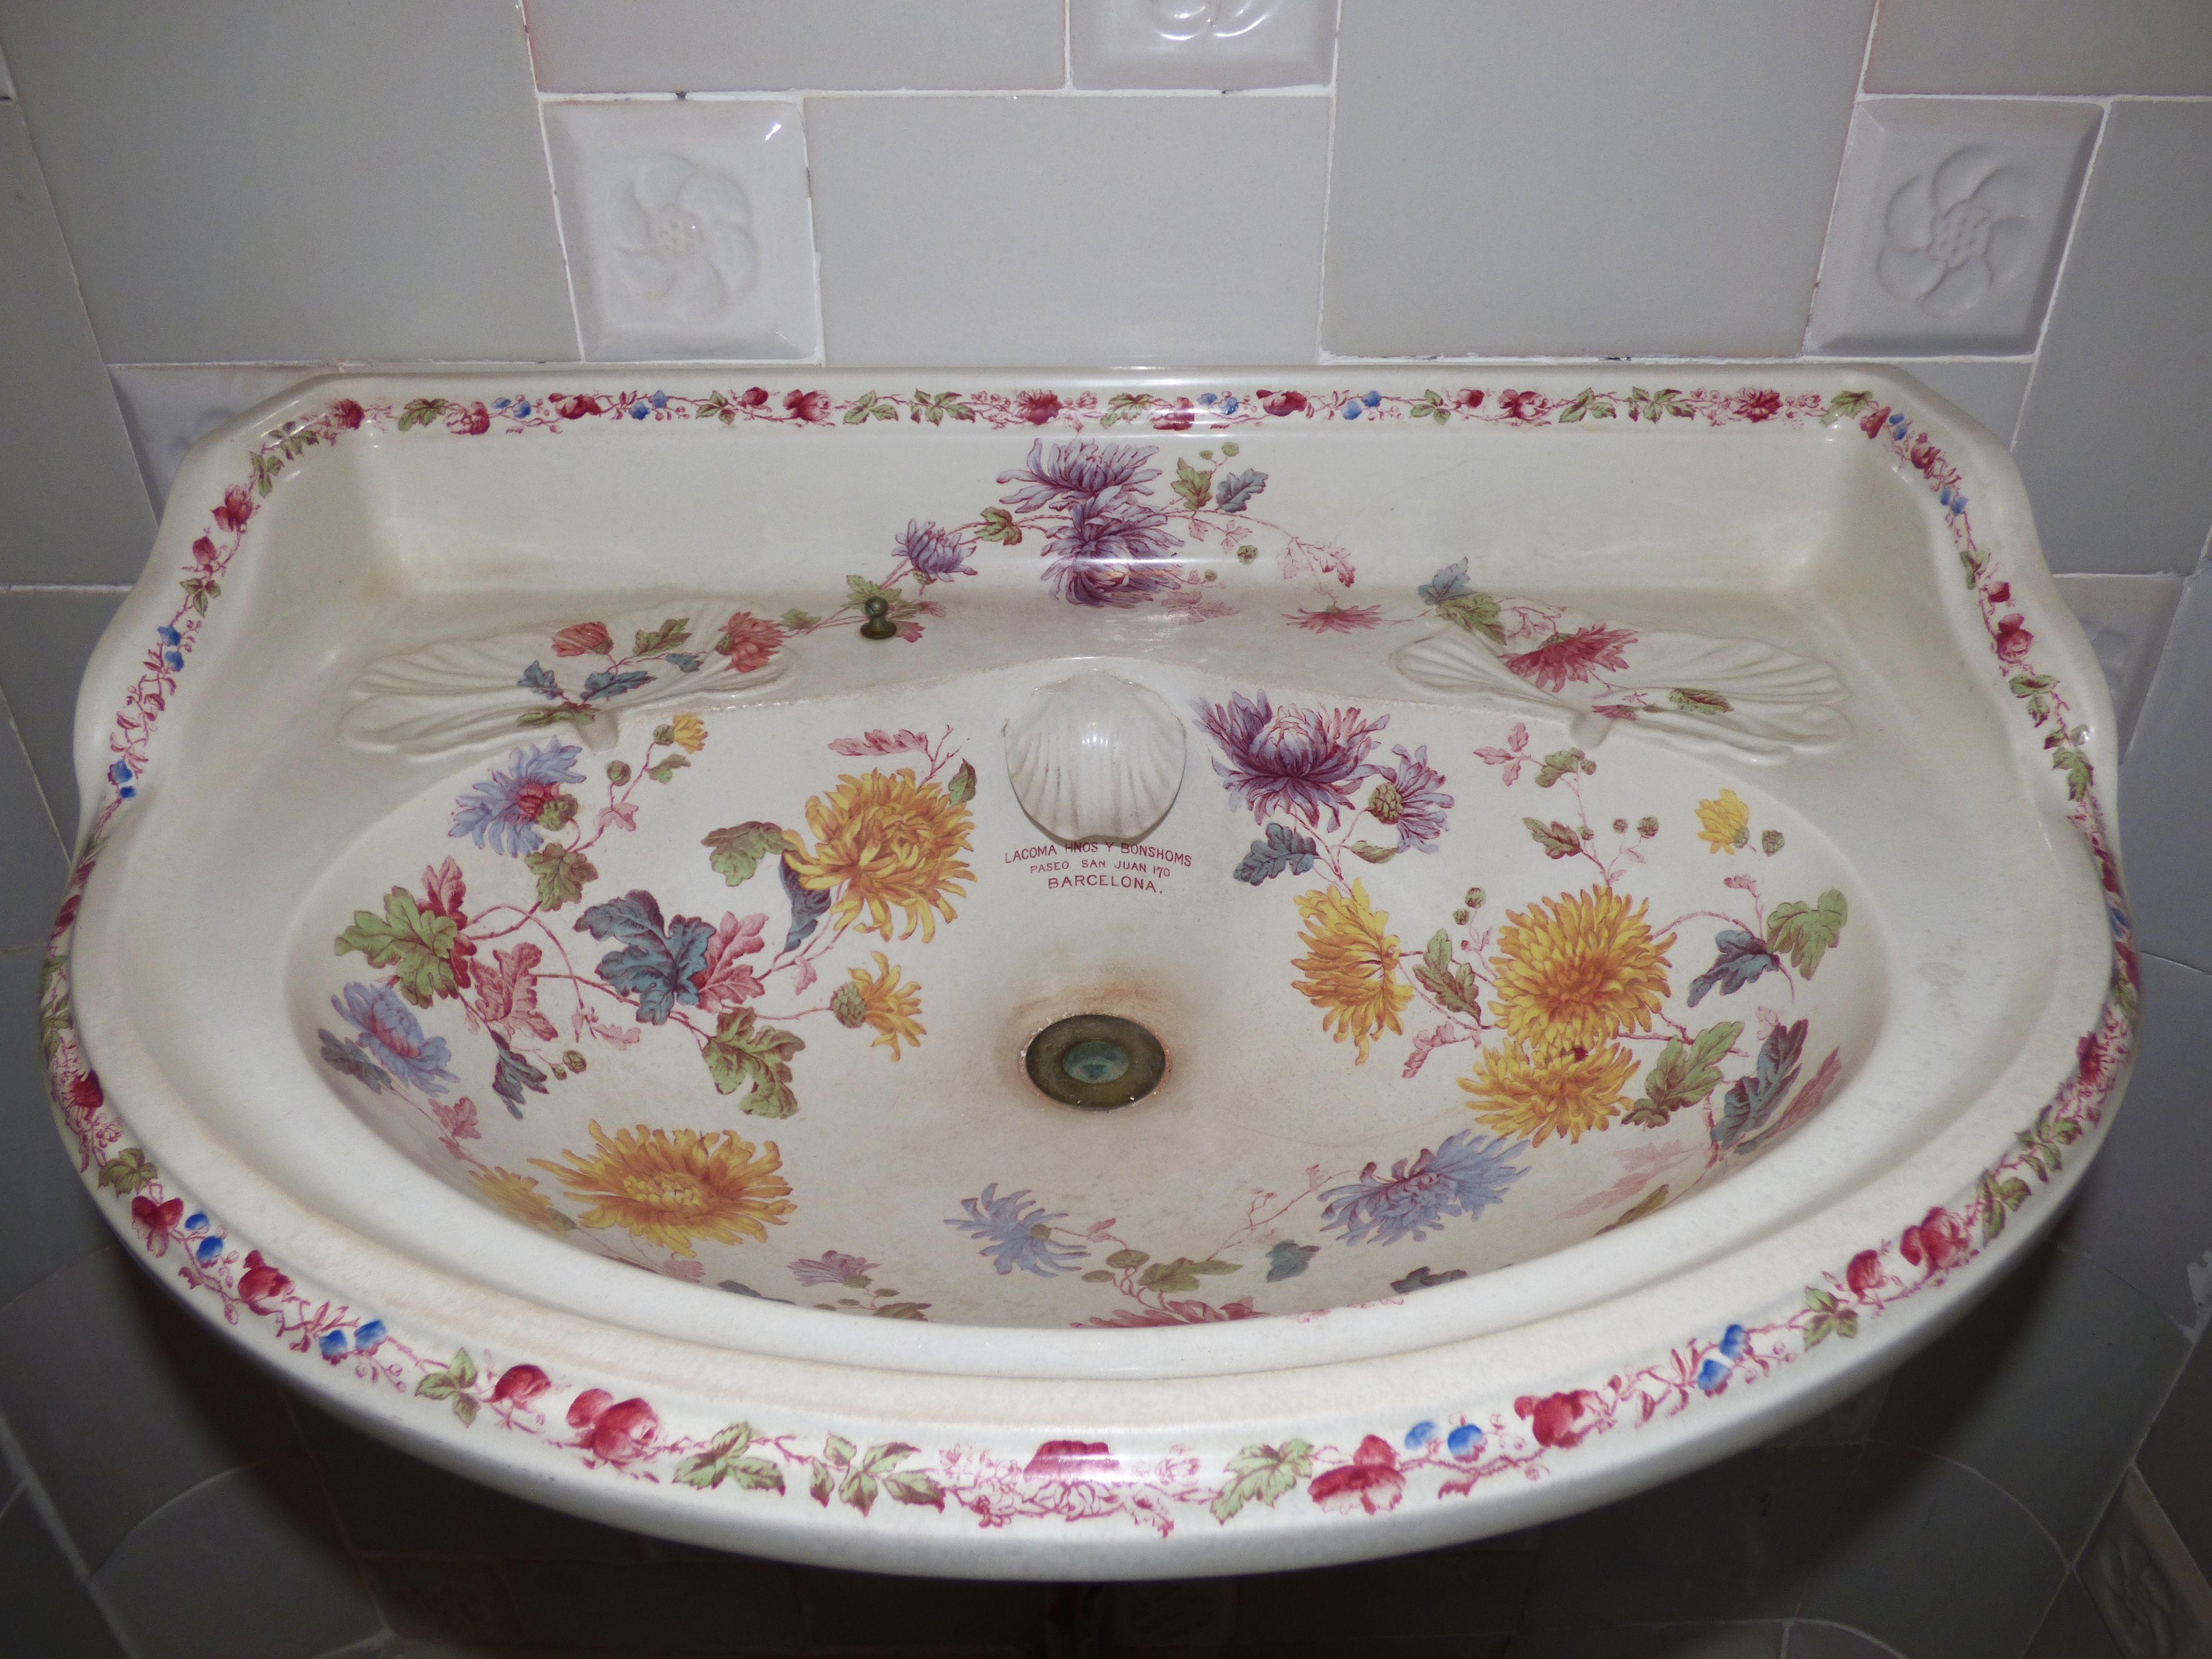
old, plate, tile, sink, bathroom, art, tiles, porcelain, platter, shape, modernist, dishware, tureen